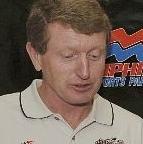
Age: 49